Device Forts

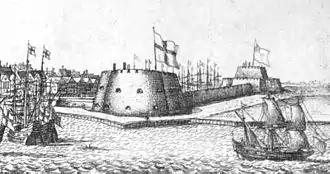
The South Blockhouse (centre) and Castle (right) at Hull, viewed from the sea, by Wenceslas Hollar, mid-17th century

Unlike many castles, the Device Forts avoided being slighted – deliberately damaged or destroyed – by Parliament during the years of the Interregnum. Many of the forts remained garrisoned with substantial numbers of men due to fears of a Royalist invasion, overseen by newly appointed governors; Netley was brought back into service due to the threat. Many were used to hold prisoners of war or political detainees, including Hull, Mersea, Portland, Southsea and West Cowes. During the First Anglo-Dutch War between 1652 and 1654, castles such as Deal were reinforced with earthworks and soldiers. Portland saw action during a three-day long naval battle between English and Dutch forces in the Portland Roads. Some sites fell out of use: Little Dennis Blockhouse – part of the complex of defences at Pendennis – and Mersea were decommissioned between 1654 and 1655, and Brownsea Castle was sold off into private hands.